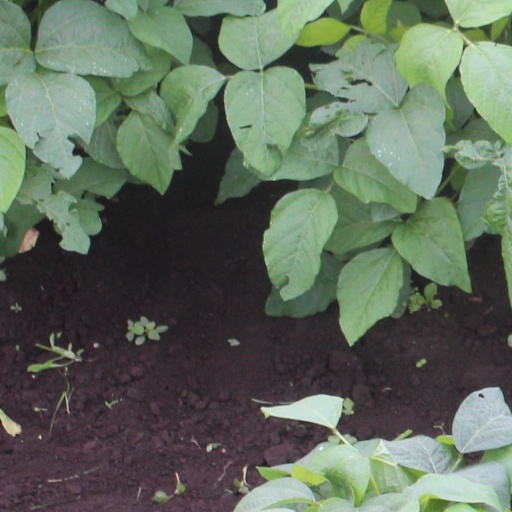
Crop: soybean